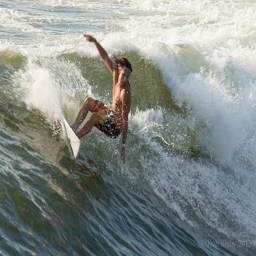
A man surfing on a big wave bare chested.
A man elegantly wides a ride on his surfboard.
A man riding a wave on top of a surfboard.
A surfer seems to defy the law of gravity as he almost sits on a wave.
A man on a surfboard riding a wave in the ocean